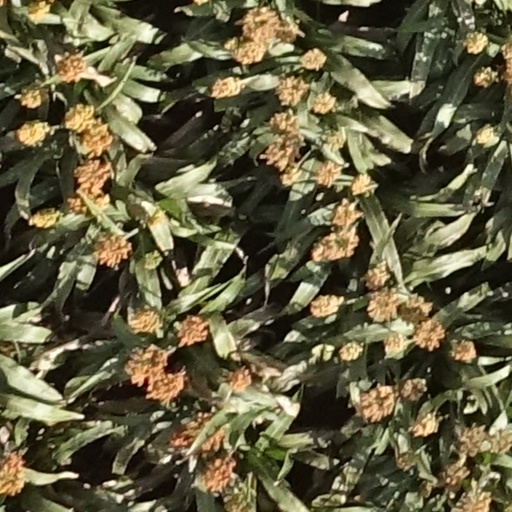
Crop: sorghum